History of education in Spain

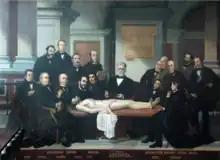
Lecture by Diego de Argumosa at the Royal College of Surgery, Antonio Bravo (1880).

The princes and "infantes", together with some children from important families, studied in the "royal classroom" with the most renowned humanists. Numerous treatises were written for them with the aim of educating future rulers. Their preparation was based on physical education, since the princes had to be agile and leaders of armies, they trained in jumping, javelin, self-defence, use of the sword and lance, horseback riding and hunting; in the study of classical authors and history. But although they read classical authors, they were instilled with admiration and respect for saints, Christian figures and God. They were also taught manners, such as courtesy for diplomacy or proper behaviour at ceremonies. The sons of the nobles studied at the "palatine school" run by Peter Martyr d'Anghiera, to later study at the universities and gain access to bureaucratic and administrative positions.